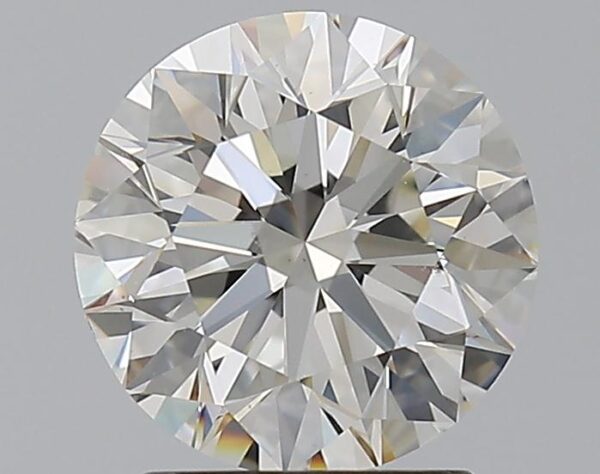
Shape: round
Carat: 1.79
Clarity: VVS2
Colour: I
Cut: EX
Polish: EX
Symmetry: EX
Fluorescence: N
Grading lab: GIA
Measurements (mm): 7.68 x 7.73 x 4.84